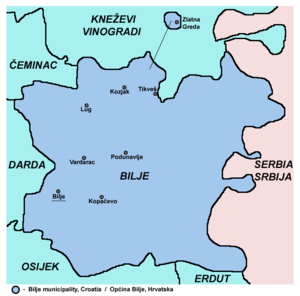
Bilje est un village et une municipalité située en Slavonie, dans le comitat d'Osijek-Baranja, en Croatie. Au recensement de 2001, la municipalité comptait 5 480 habitants, dont 55,11 % de Croates, 35,05 % de Magyars et 4,49 % de Serbes et le village seul comptait 3 224 habitants.